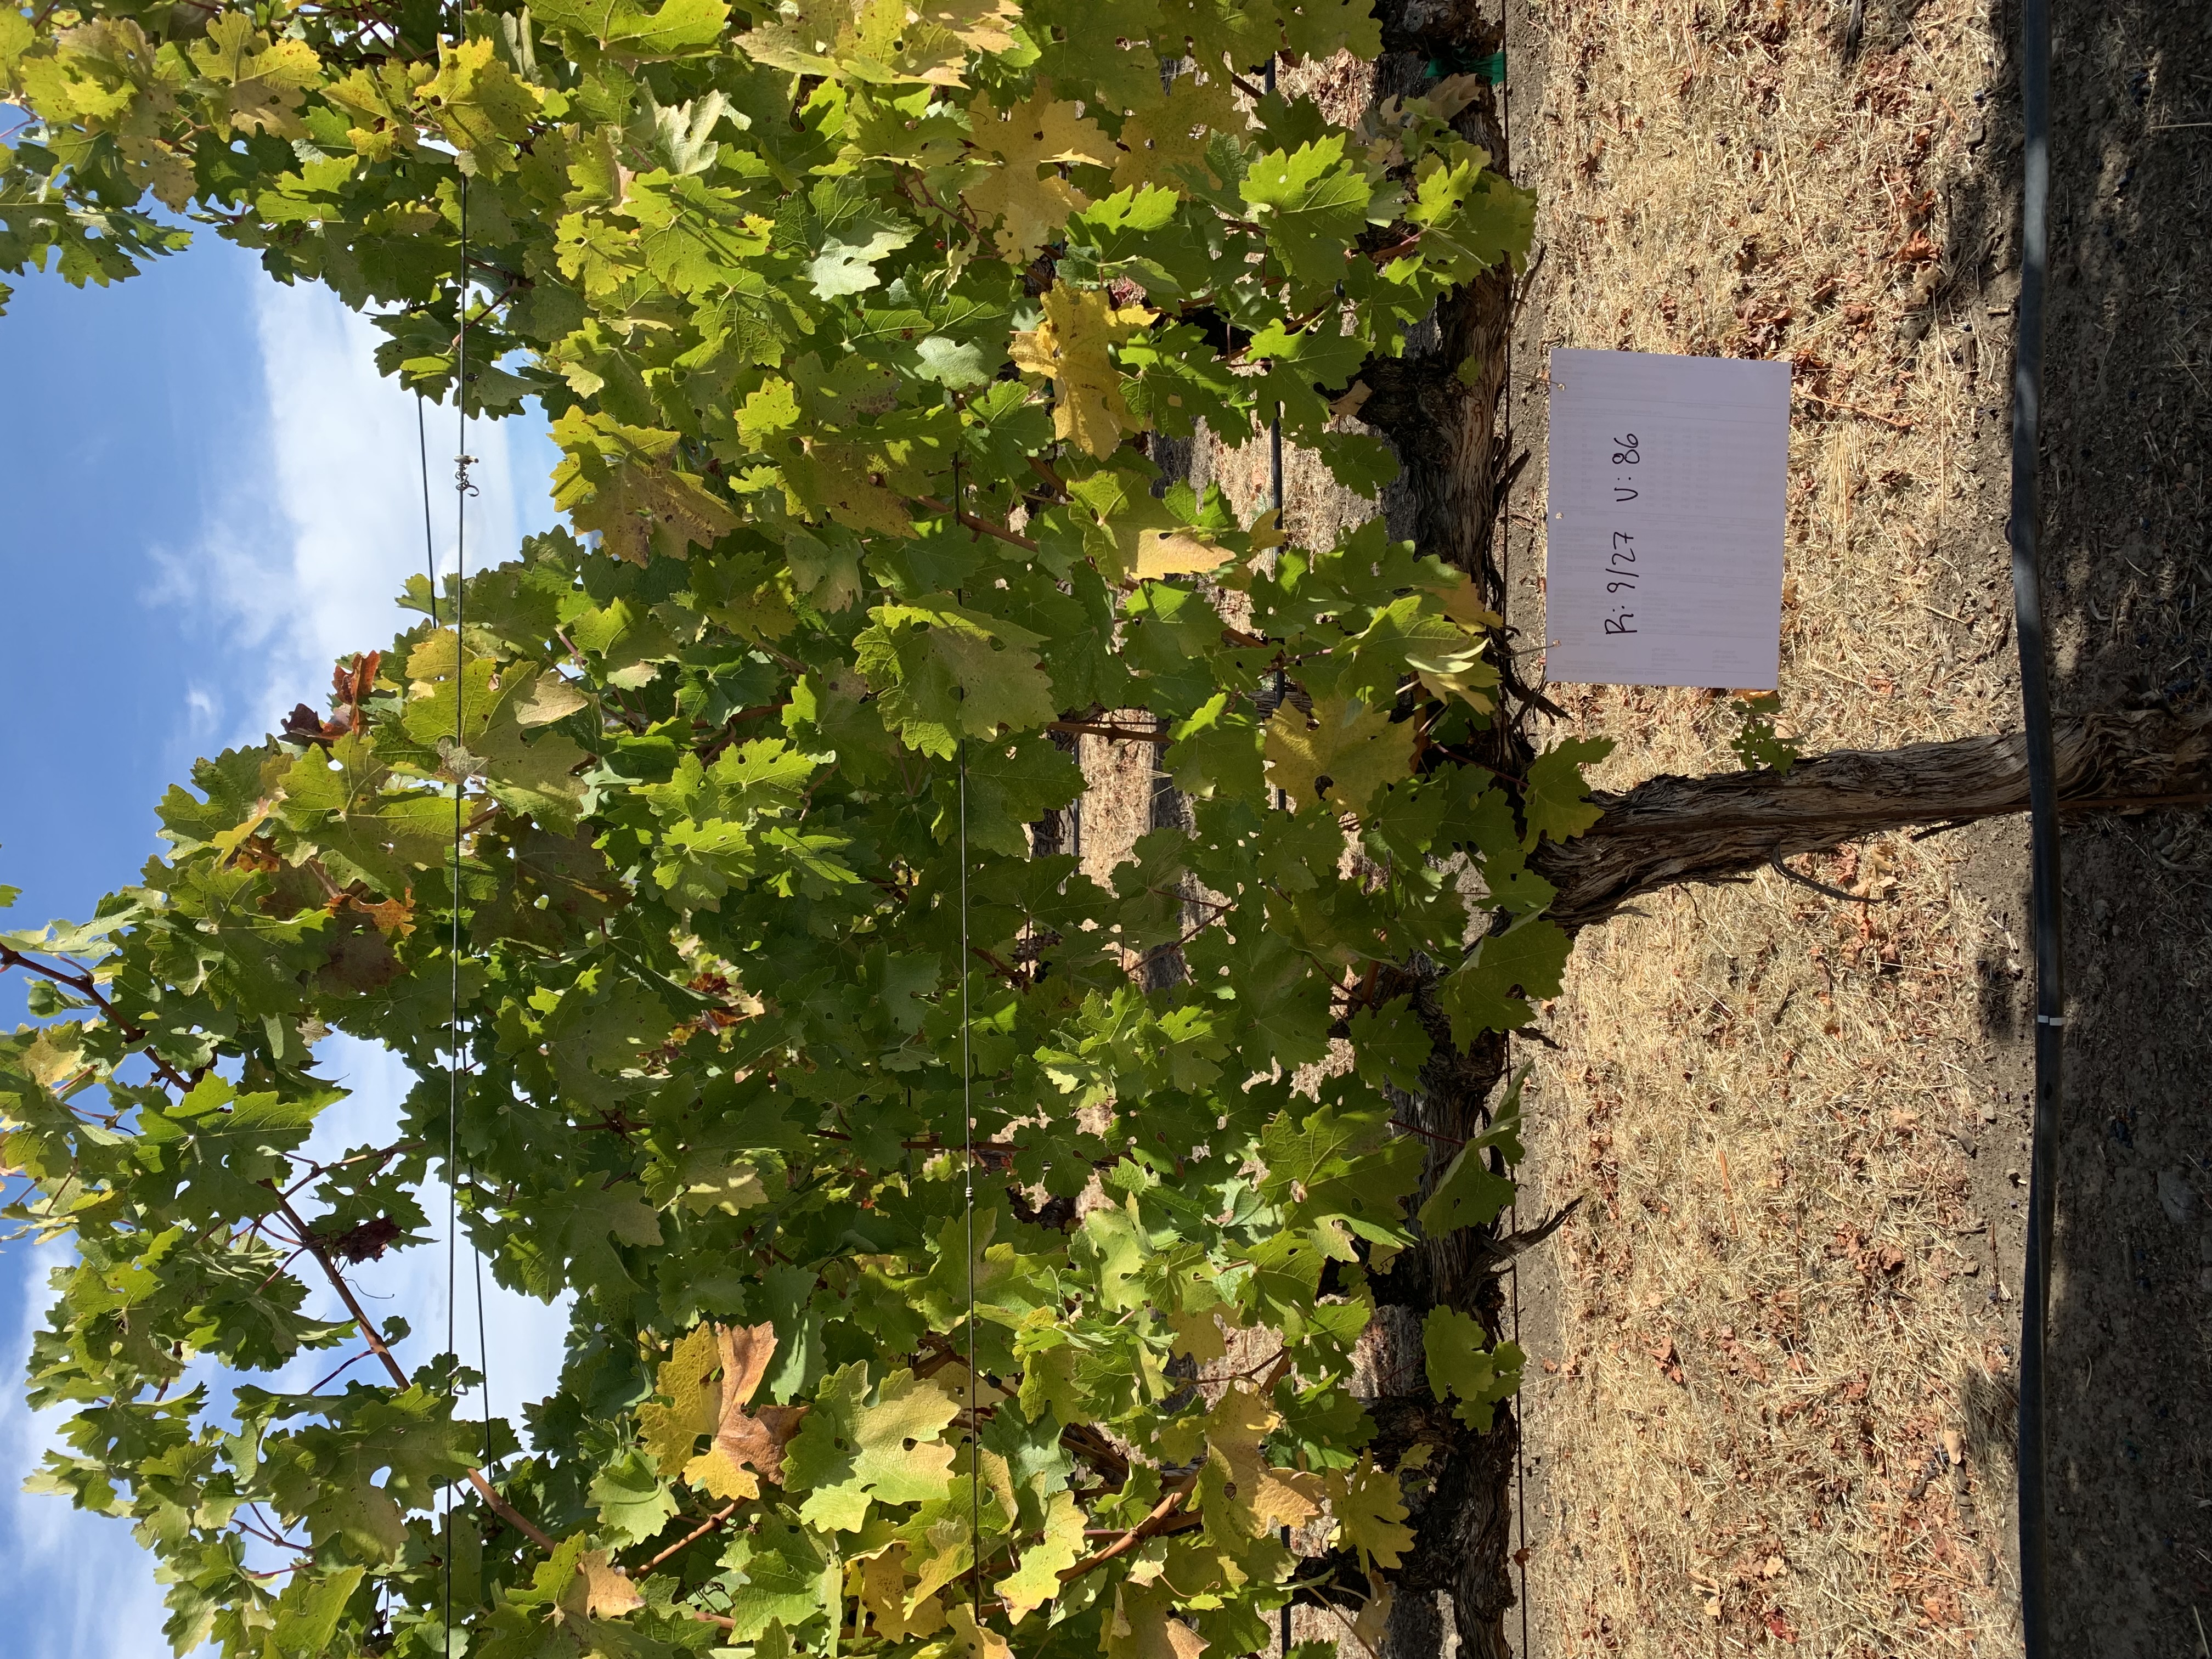
Label: No Virus